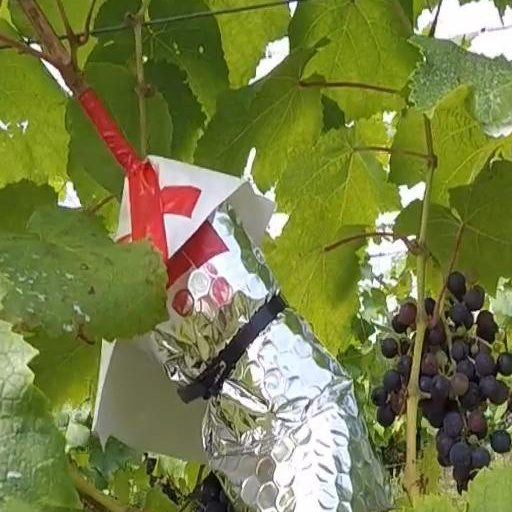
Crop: grape